Artur Văitoianu

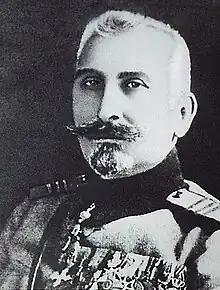
General Artur Văitoianu

Artur or Arthur Văitoianu (14 April 1864 in Izmail – 17 June 1956) was a Romanian general who served as a Prime Minister of Romania for about two months in 1919 (27 September – 30 November). During his mandate, the first elections of Greater Romania were held.